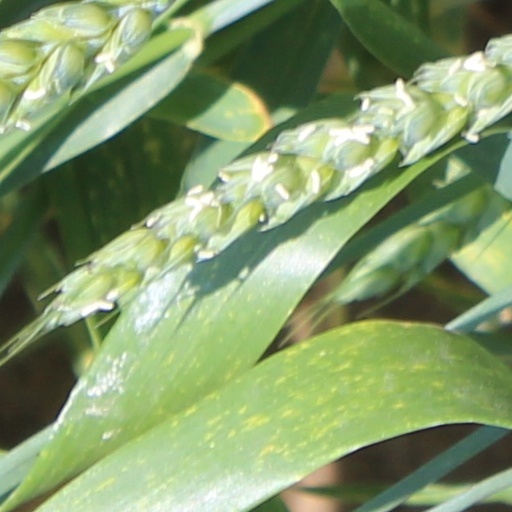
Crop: wheat